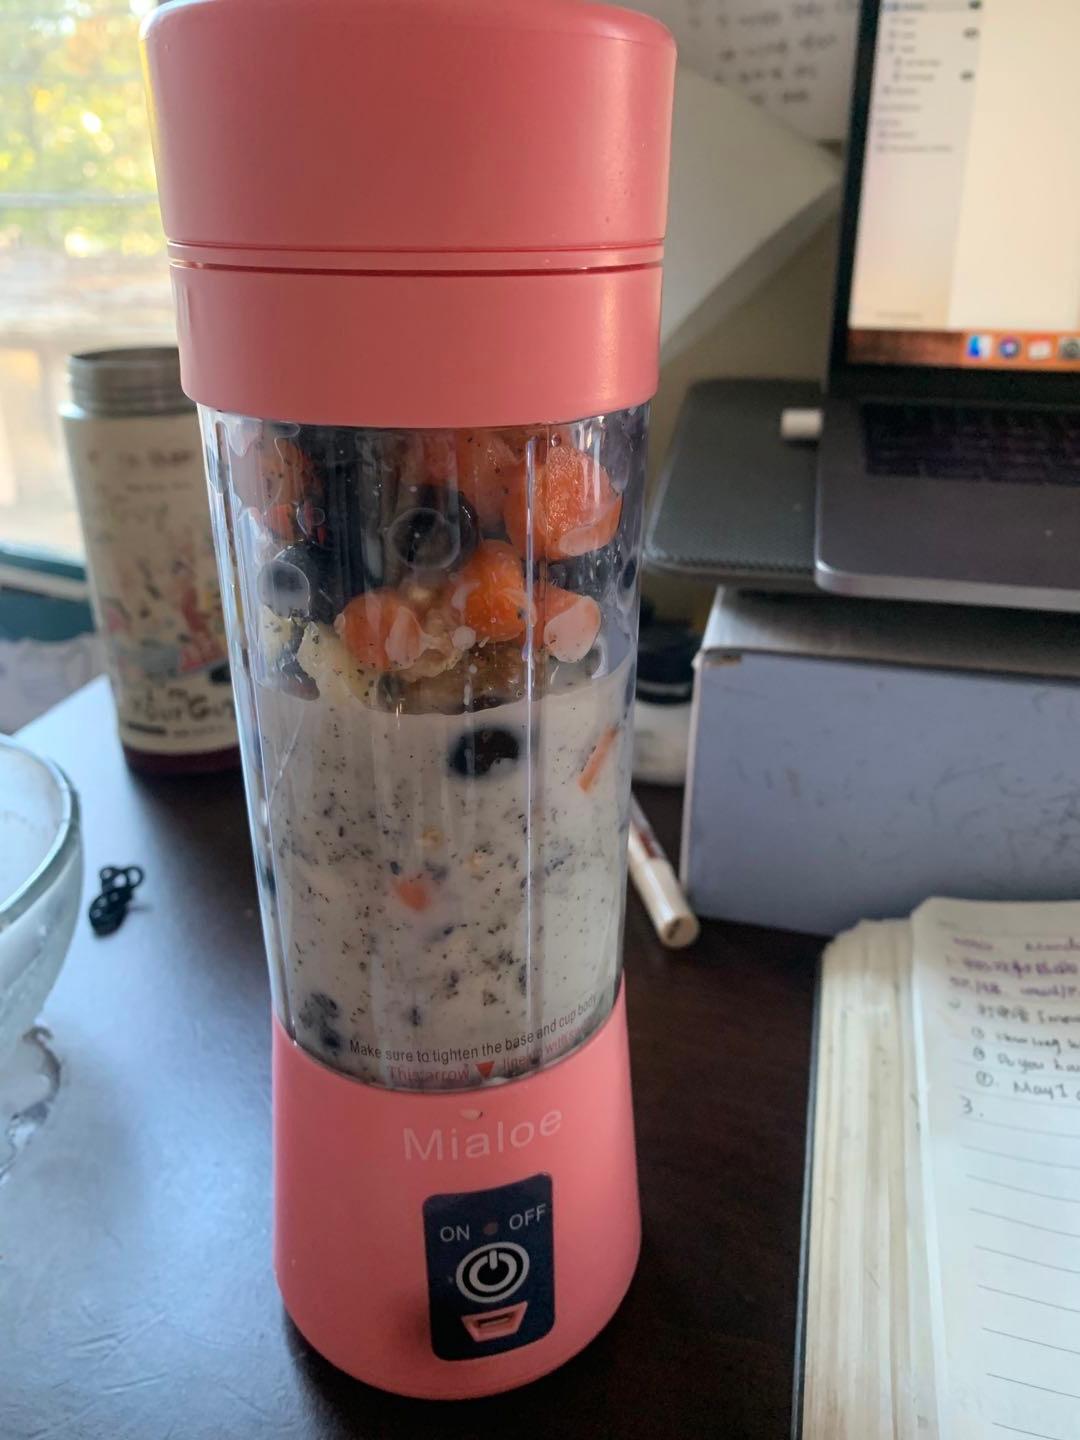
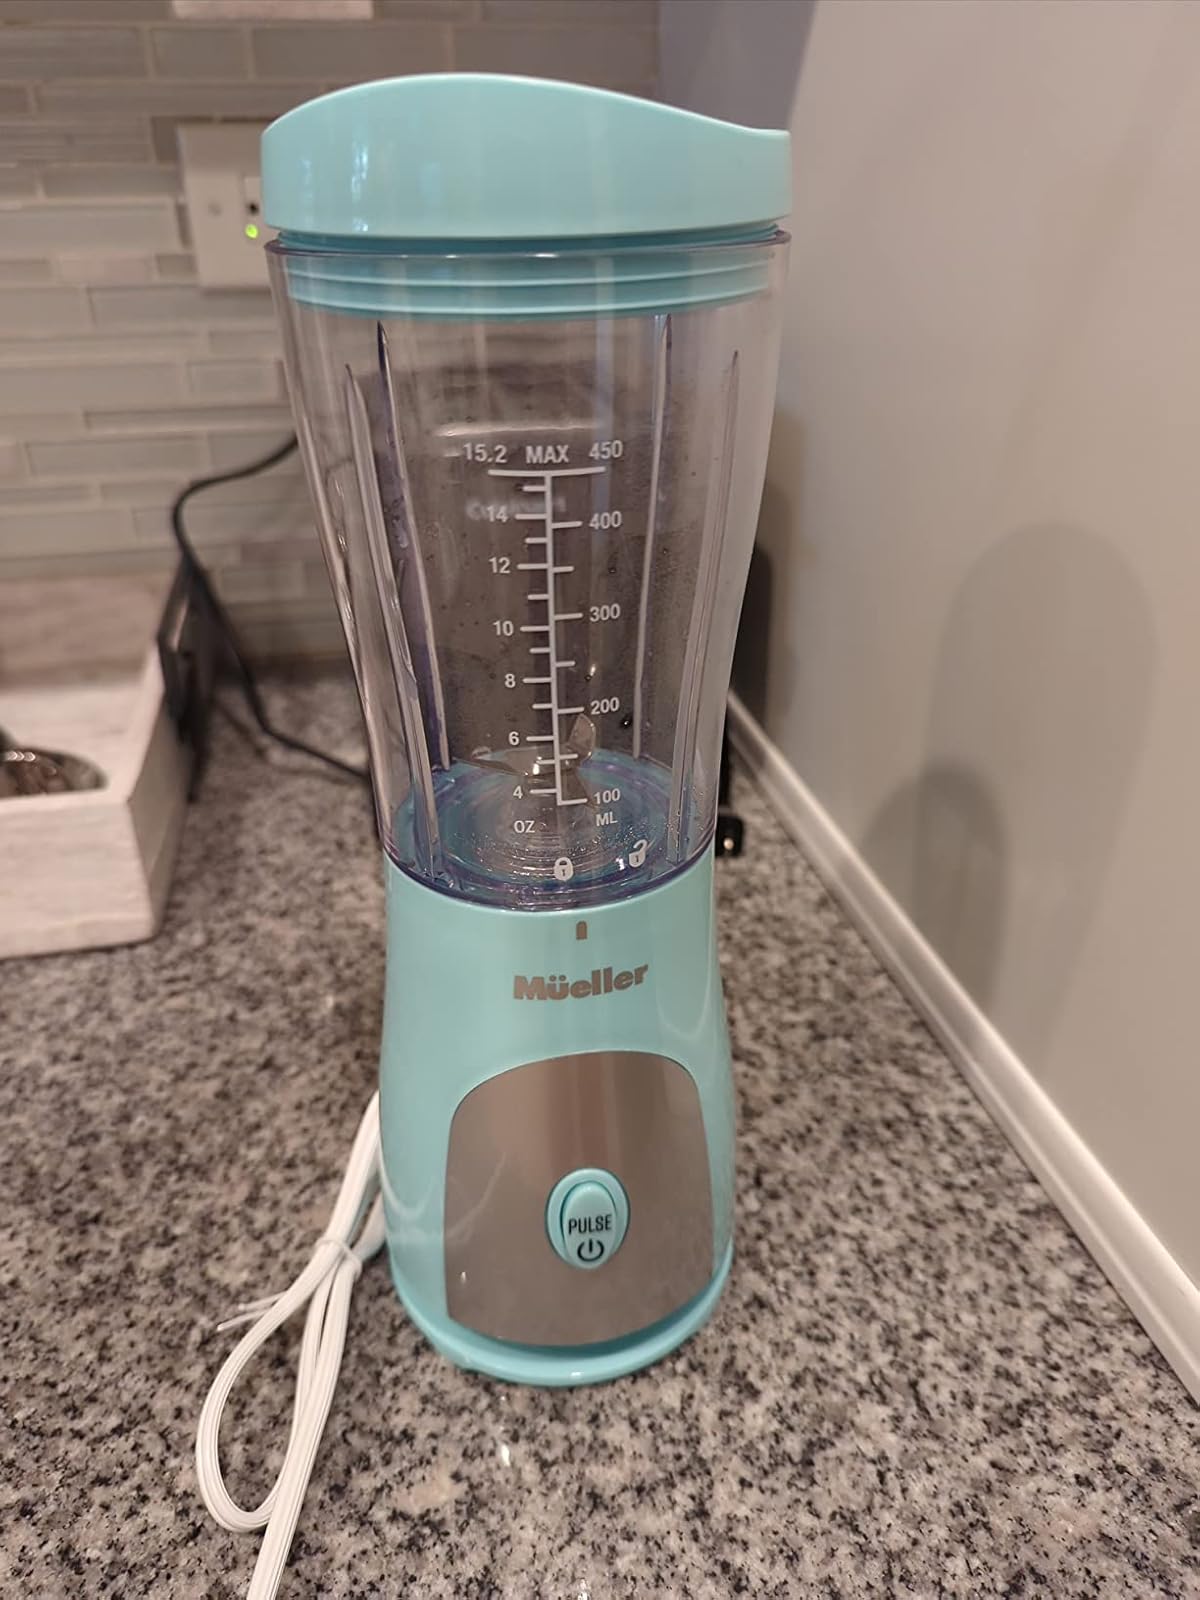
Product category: items_blender
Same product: no